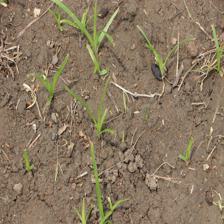
Label: Grass